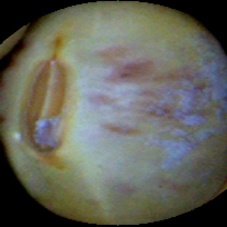
Label: Spotted